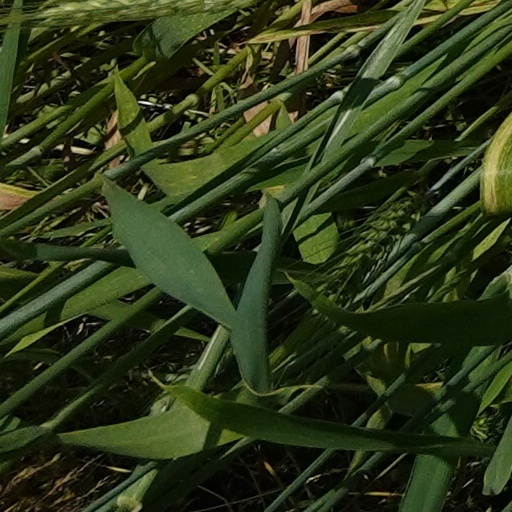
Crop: wheat